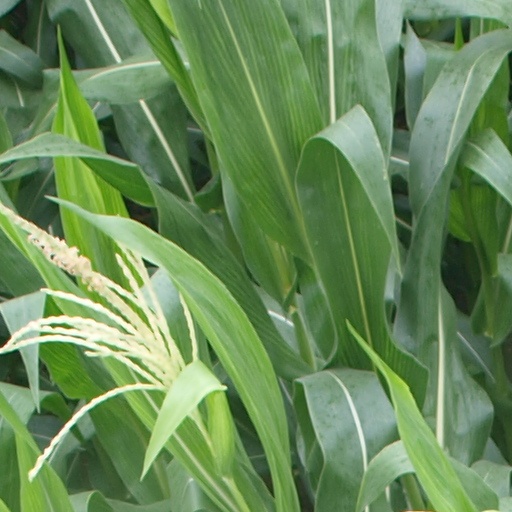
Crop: maize; corn